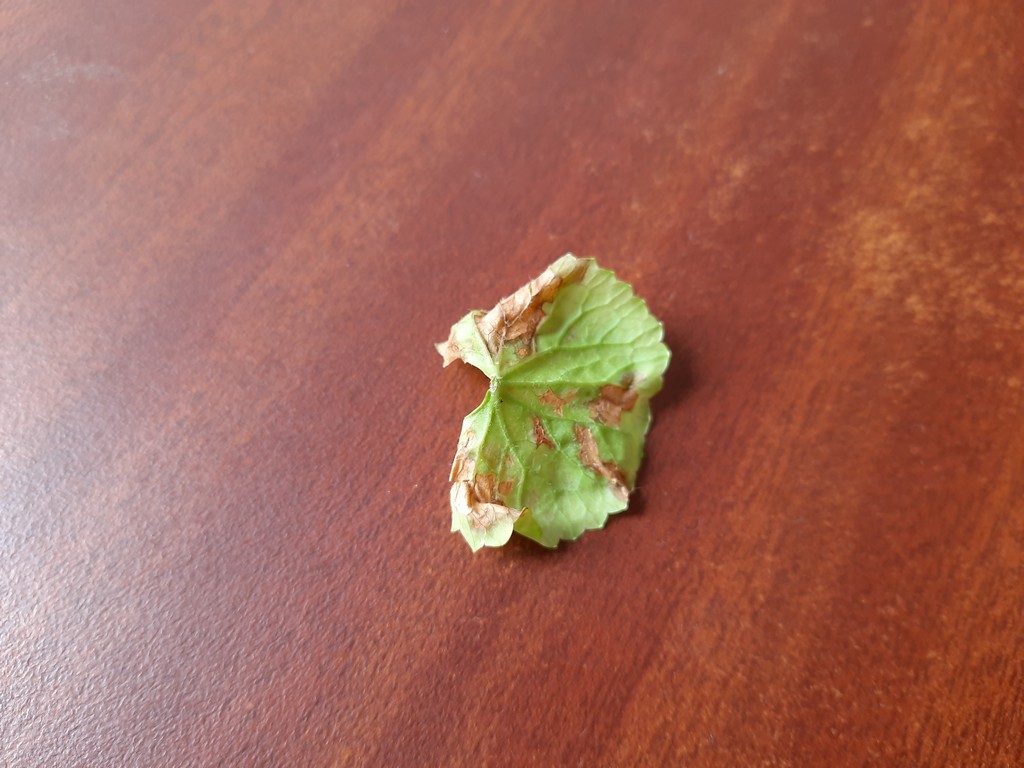
Label: Unhealthy